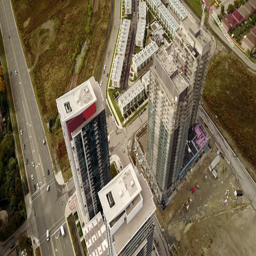
drone flight over a growing city with new condominiums under construction